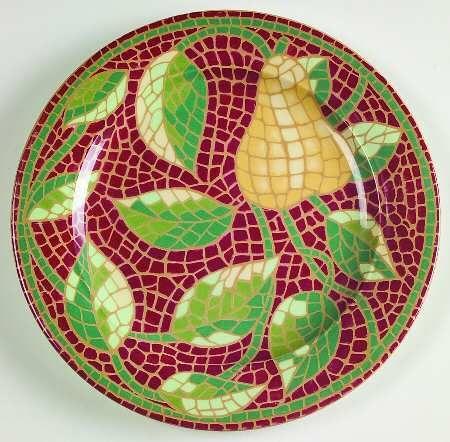
type of dish in the pattern by retail